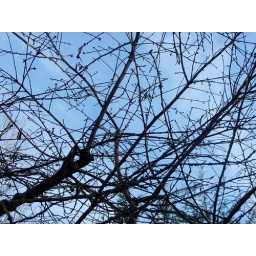
The tree by my house